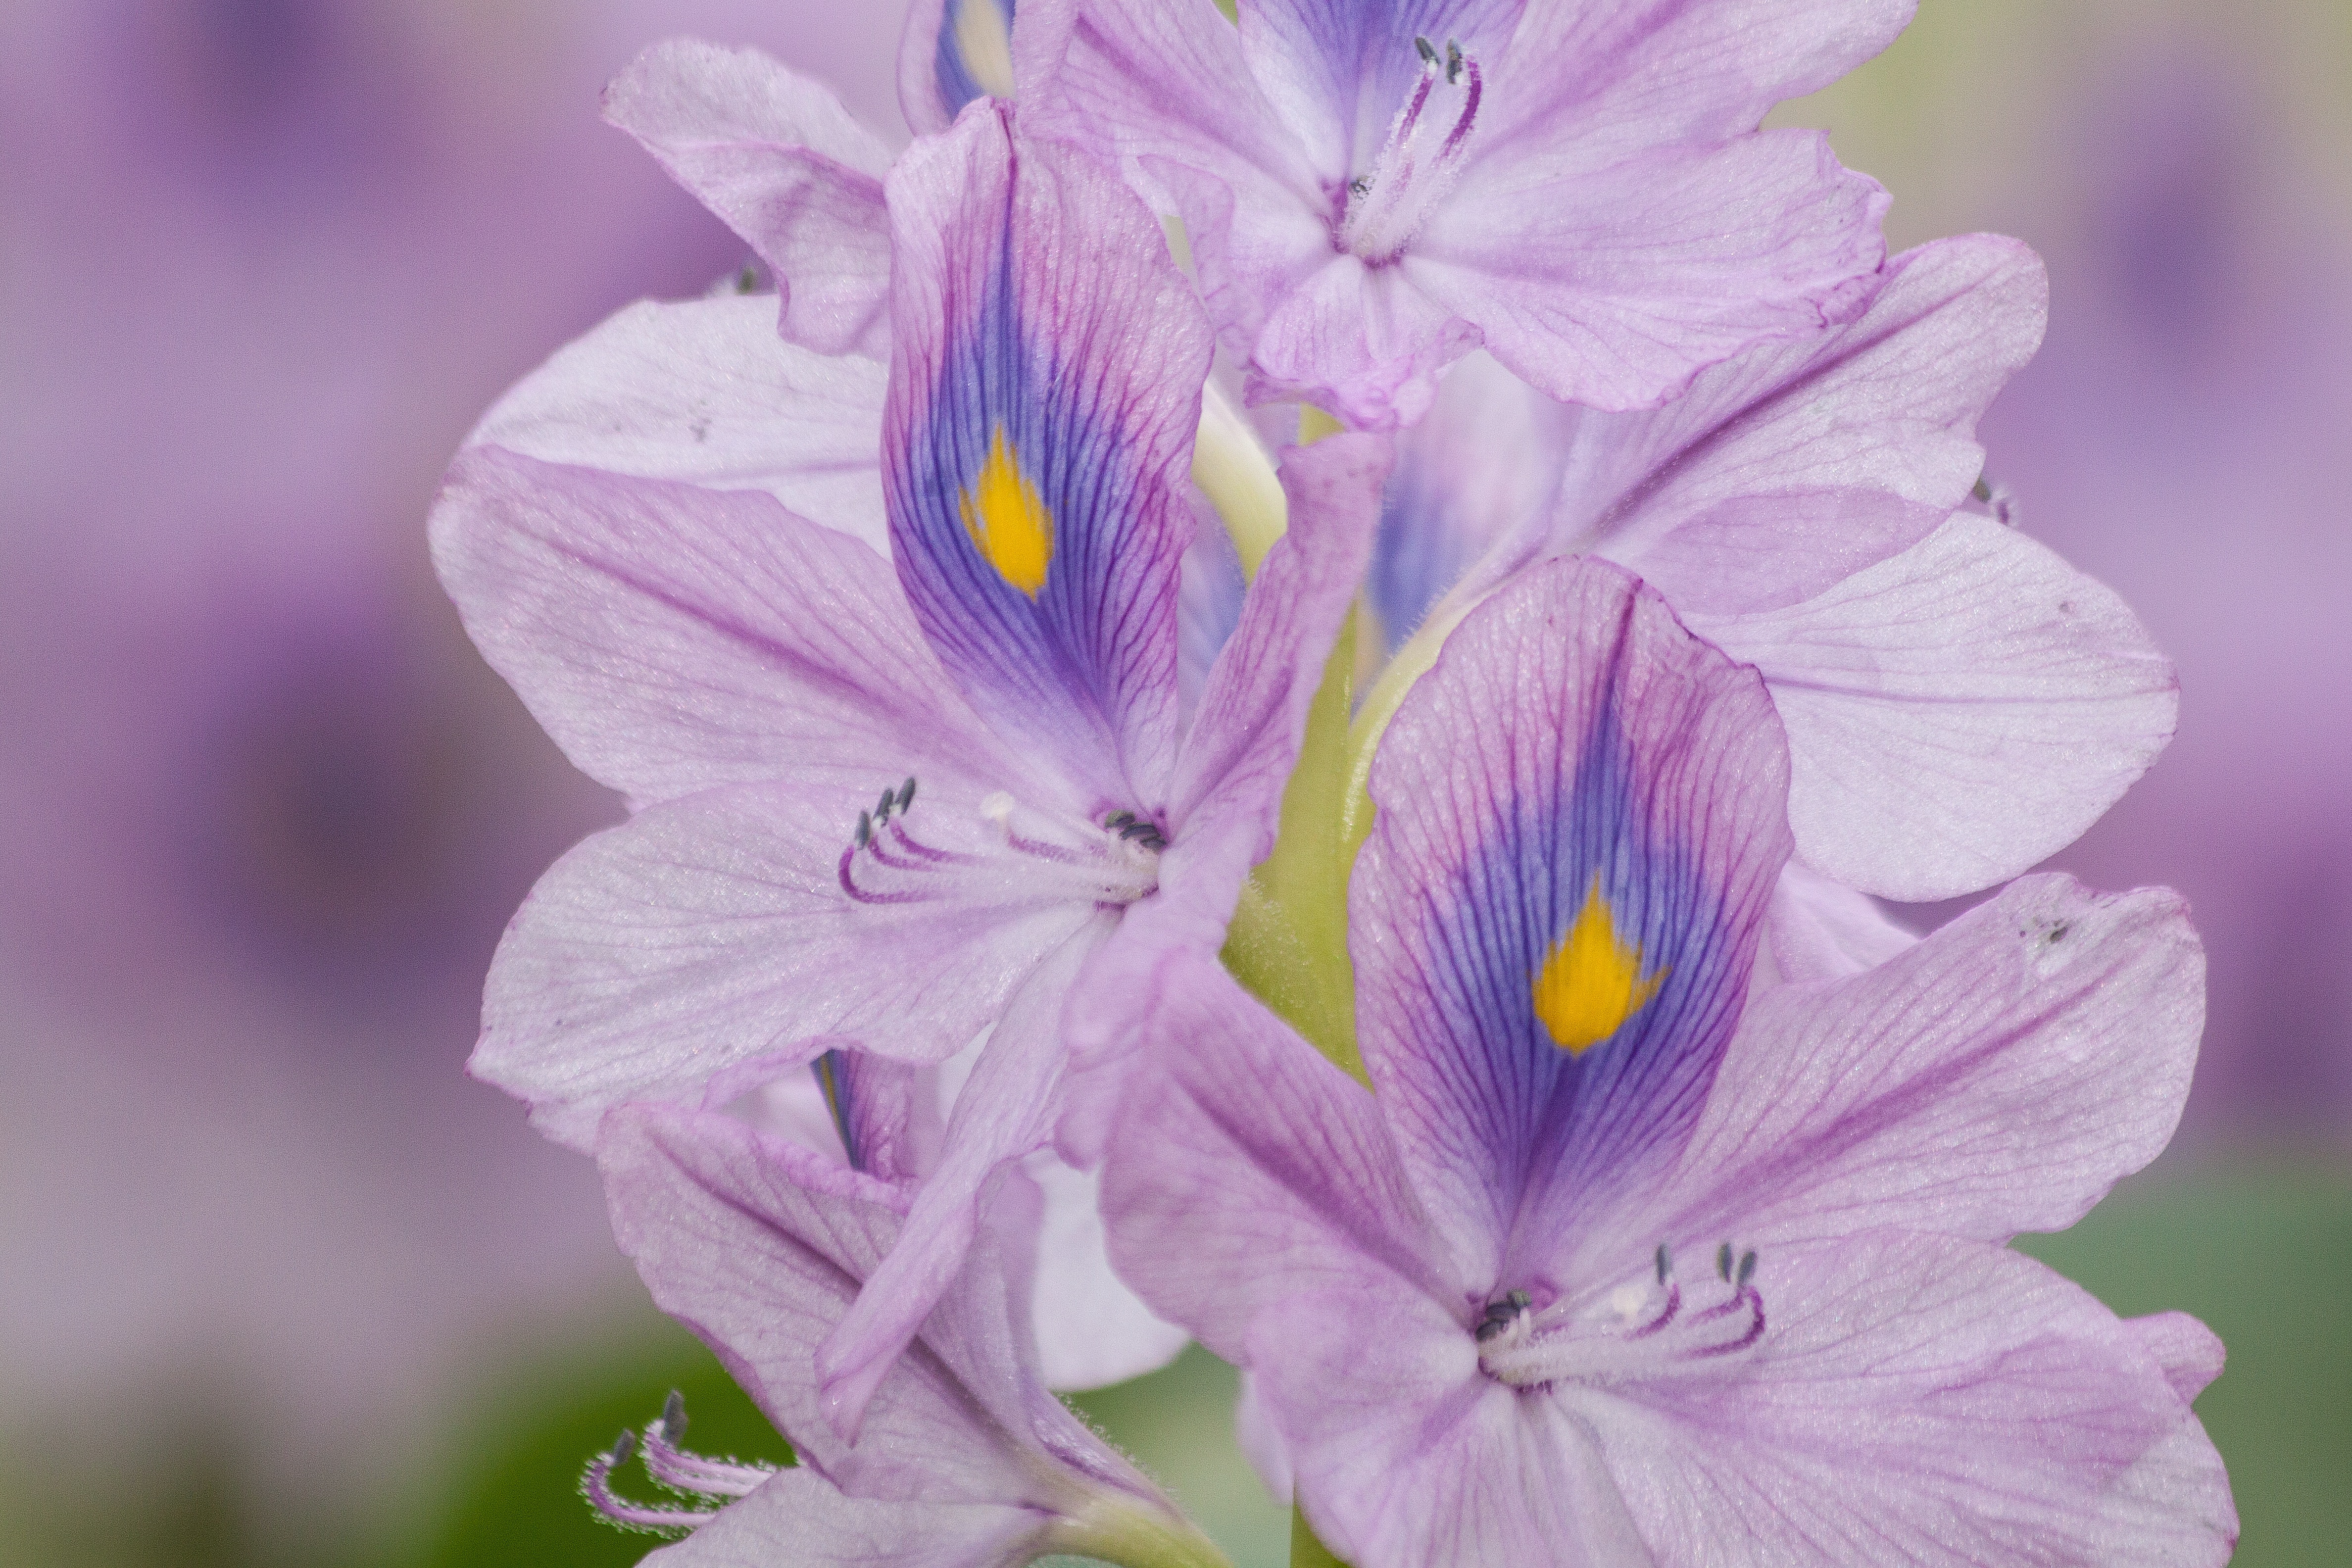
blossom, plant, flower, purple, petal, blue, floating, flora, wildflower, close up, is, eye, violet, macro photography, inflorescence, flowering plant, genus, water hyacinth, land plant, eichhornia, eichhornia crassipes, water hyacinth family, pontederiaceae, commelinaartigen, tropical america